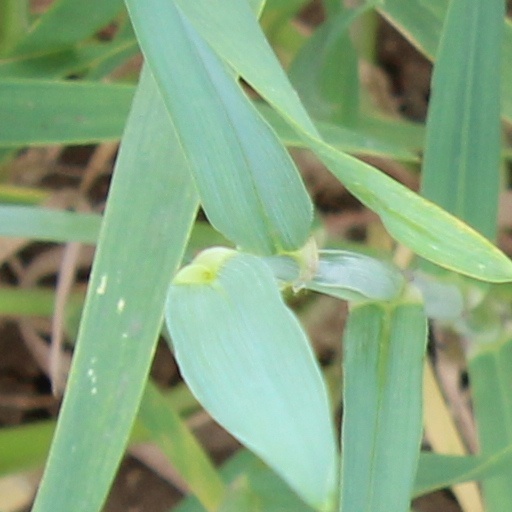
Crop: wheat